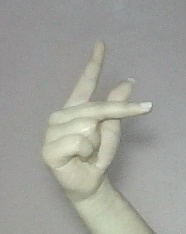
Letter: dha